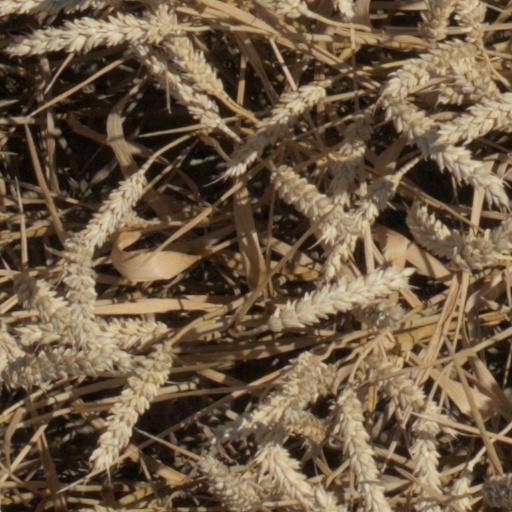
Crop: wheat